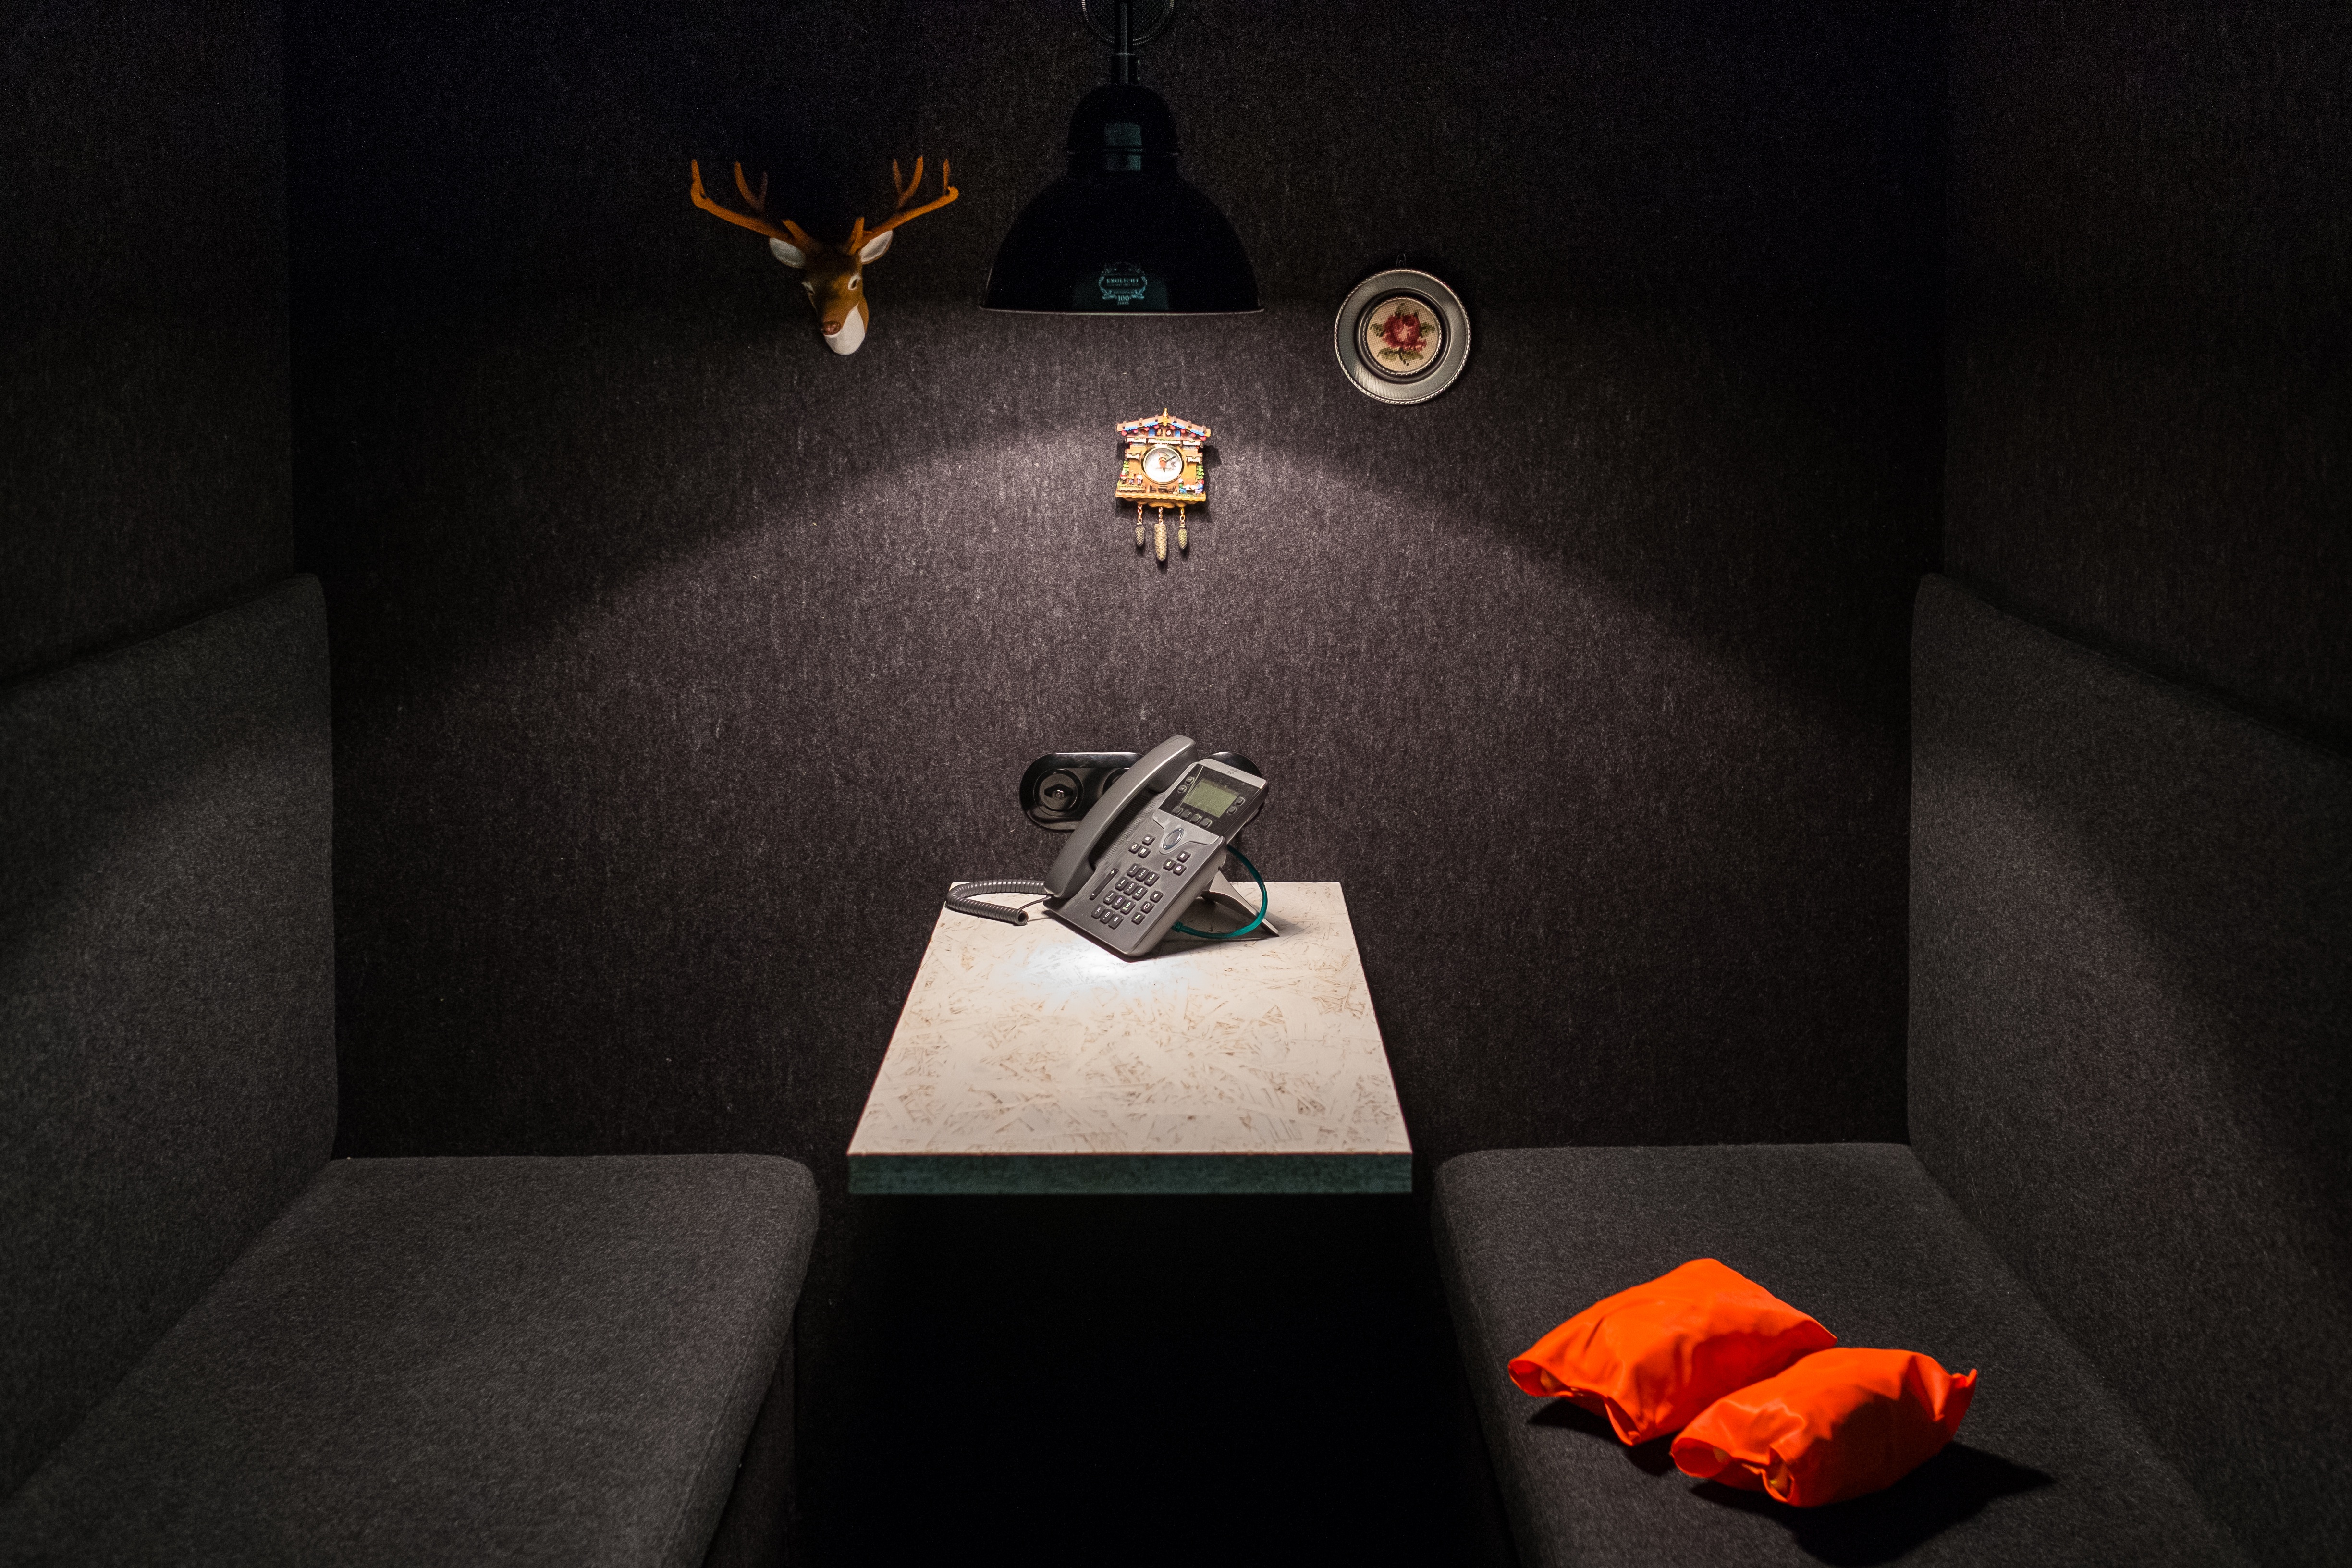
table, light, clock, phone, shadow, darkness, black, room, lighting, deer head, design, light fixture, shape, screenshot